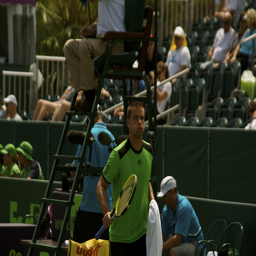
A man in a green shirt holding a tennis racquet.
A male tennis player is preparing to take the court.
A male professional tennis player with an umpire and crowd in the background.
A man with a tennis racket is running
A tennis playing wearing a green sports shirt running past the referee.